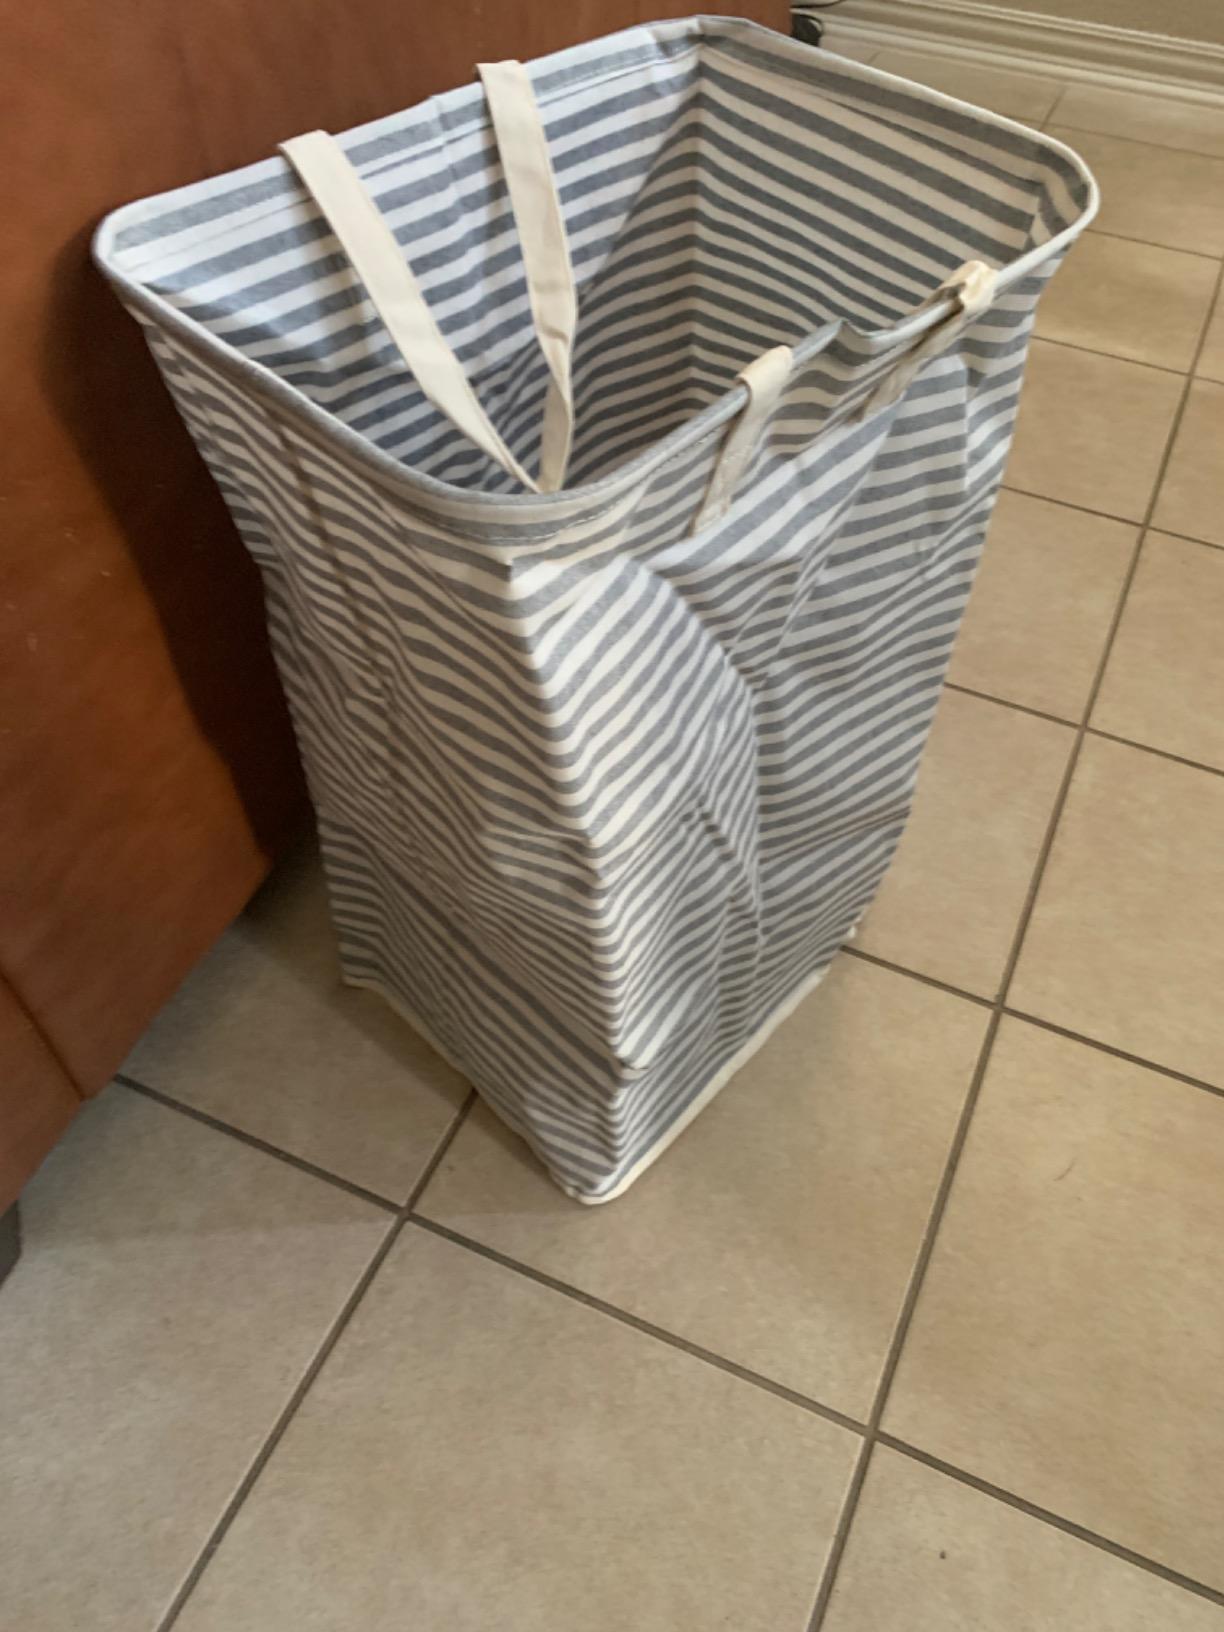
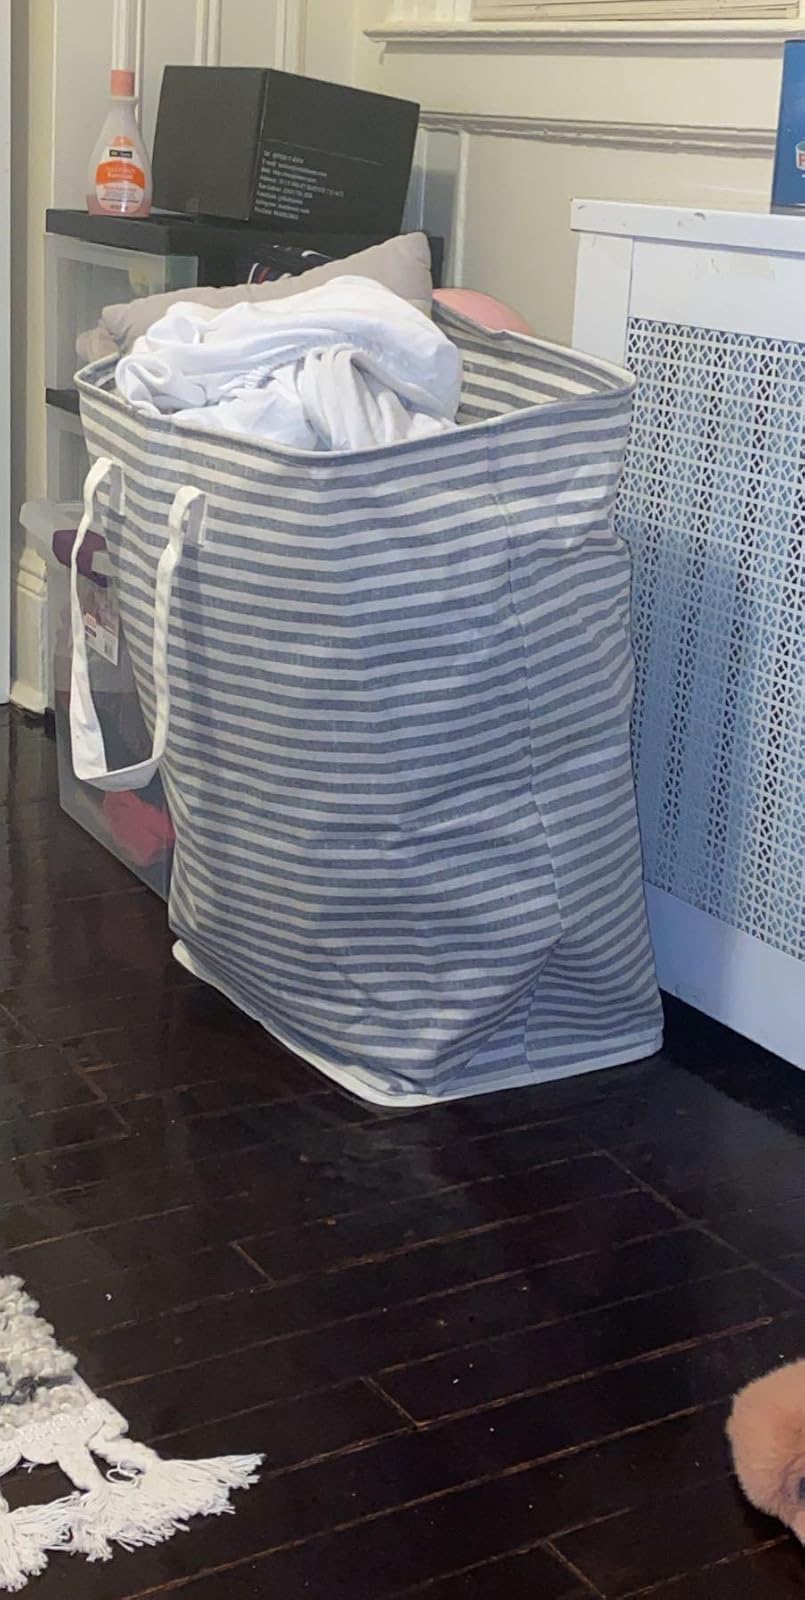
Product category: items_hamper
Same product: yes